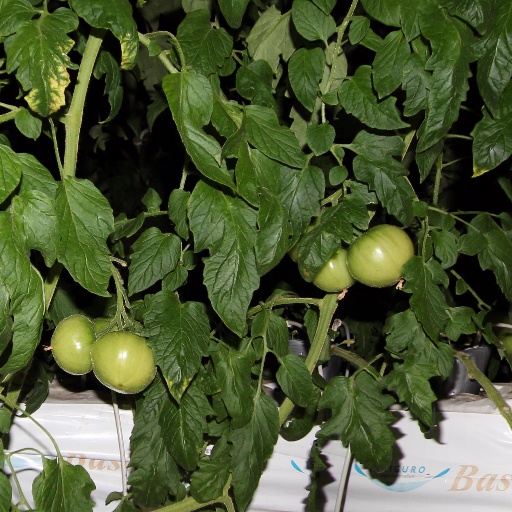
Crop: tomato